NHL Network (American TV channel)

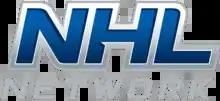
The network's logo used from 2009 to 2011

Launched on October 1, 2007, the NHL Network was developed out of a joint venture between the NHL and cable provider Comcast, as part of a broadcast rights agreement that resulted in the NBC Sports Network (then known as Outdoor Life Network) acquiring partial cable television rights to regular season, and Stanley Cup playoff and finals games from the National Hockey League. It became the third sports-oriented cable network devoted to programming from and controlled by one of the Major professional sports leagues in the United States and Canada, following the National Basketball Association-owned NBA TV (which launched in March 1999) and the National Football League-owned NFL Network (which launched in November 2003); Major League Baseball would launch its own sports channel, MLB Network, on January 1, 2009.